Hessian War

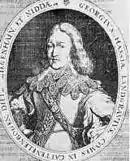
George II of Hesse-Darmstadt

After the total defeat of the House of Hesse-Cassel had been averted by the "Hauptakkord", in 1627 William V began secretly waiver, to build a new mercenary army, under the cover of his apparent renunciation. The turning point for Hesse-Cassel in the Thirty Years' War came in October 1630 when William V became the first German Protestant prince to ally himself with King Gustavus II Adolphus of Sweden (also a great-grandson of Philip I and thus a cousin of William V). After the alliance was formally sealed on 22 August 1631 in the Treaty of Werben (in the wake of the Battle of Werben), Hesse-Cassel placed its army in the service of the Swedish king. In return, Gustavus Adolphus held out the prospect to Cassel that they could expand their territory by conquest.